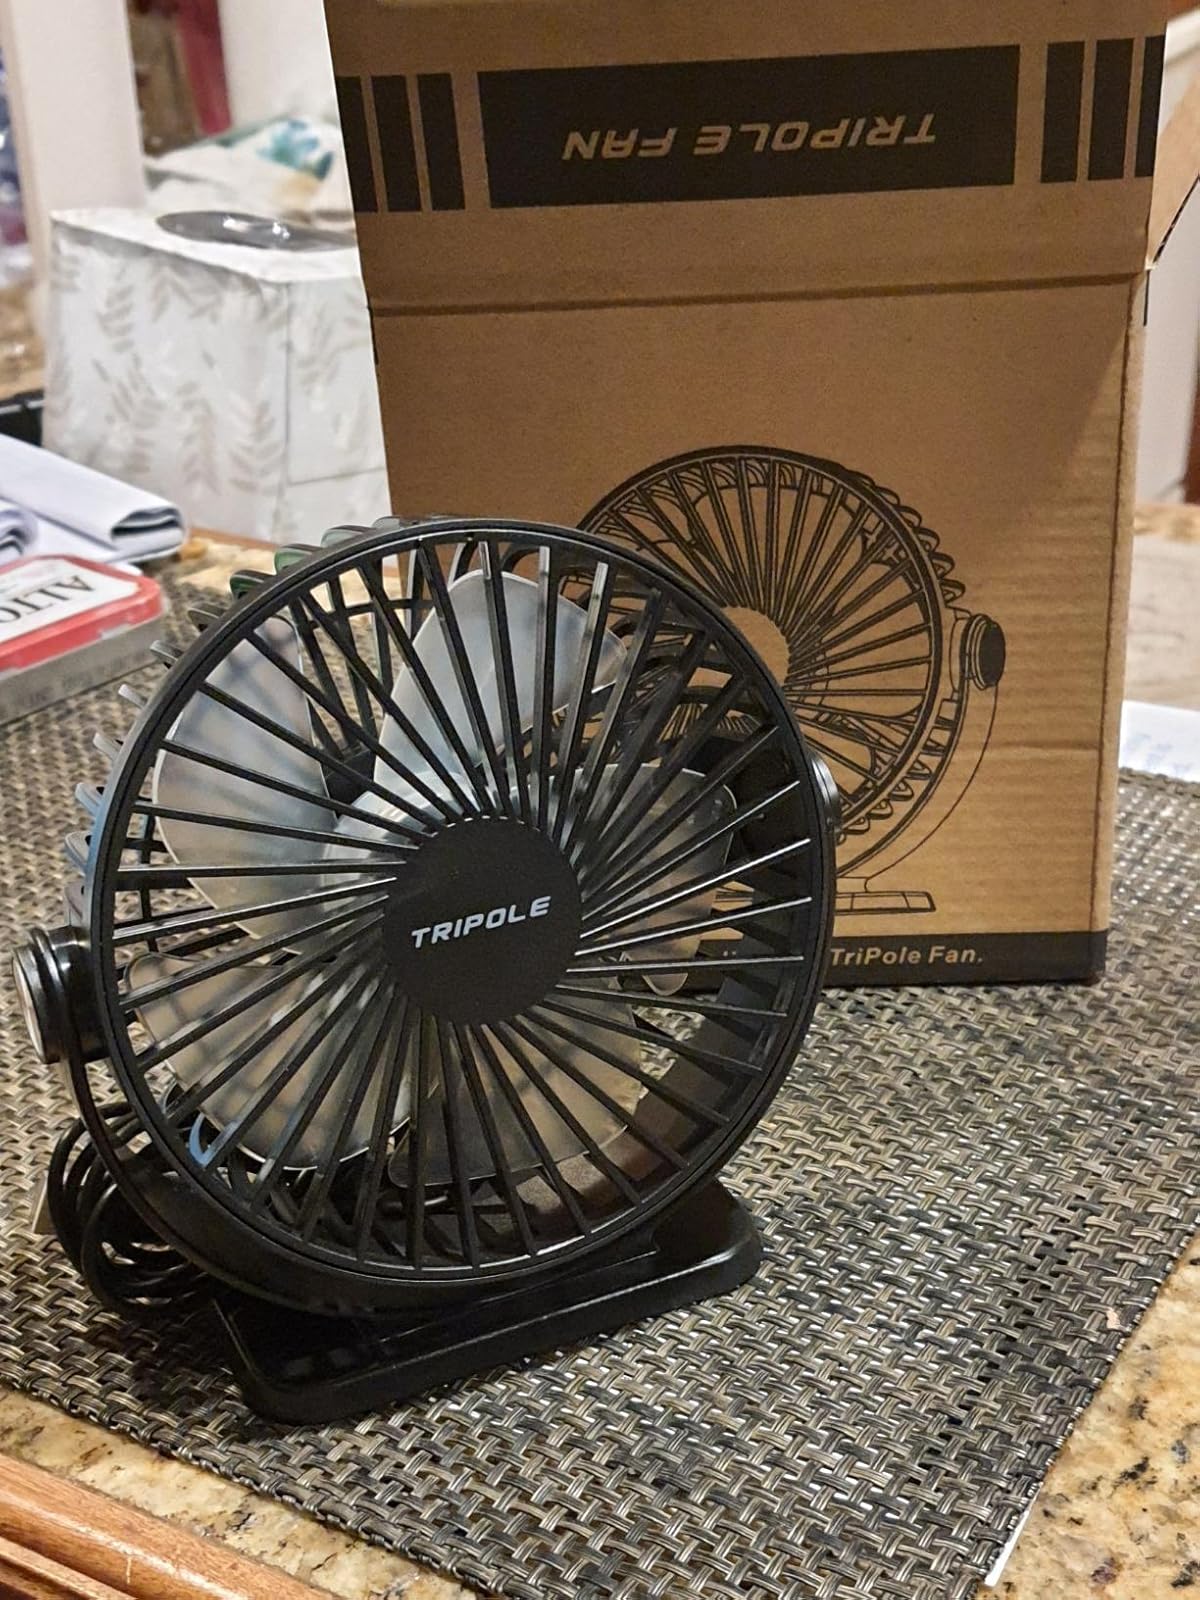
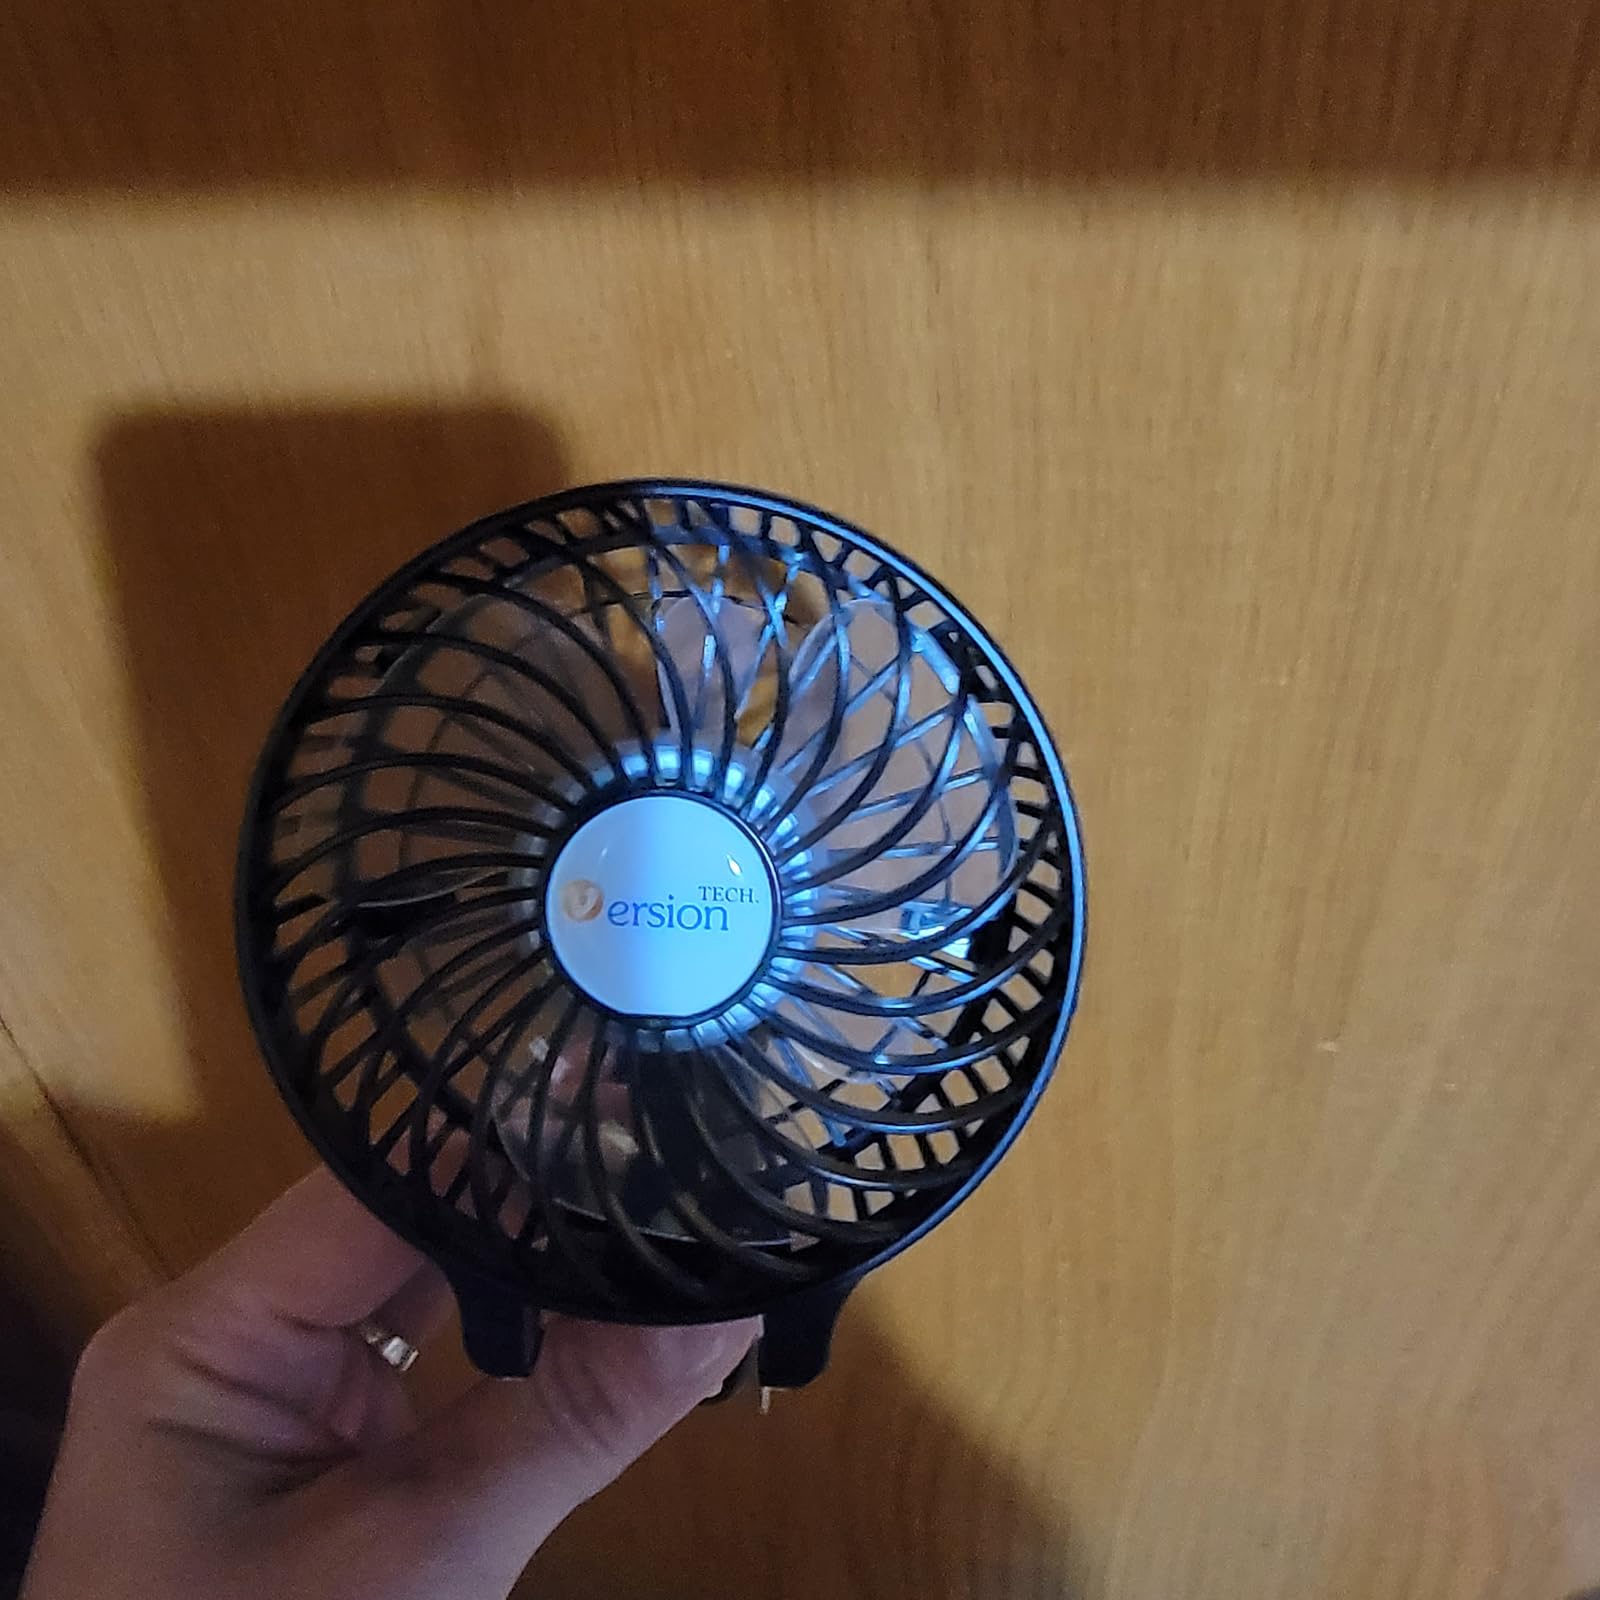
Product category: fan
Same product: no